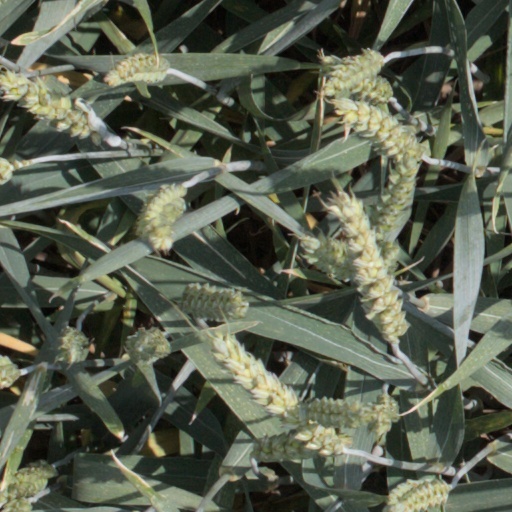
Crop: wheat